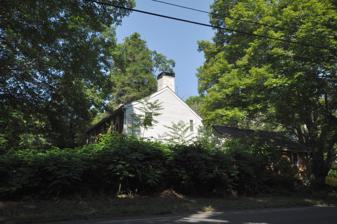
Building: Lay-Pritchett House
Country: United States of America
Year built: 1648
Historic house in Connecticut, United States United States historic place Lay-Pritchett House U.S. National Register of Historic Places Show map of Connecticut Show map of the United States Location N of Westbrook on CT 145 , Westbrook, Connecticut Coordinates 41°19′55″N 72°29′35″W / 41.33194°N 72.49306°W / 41.33194; -72.49306 Area 2.8 acres (1.1 ha) Built c. 1737 and 1789 Architectural style Colonial , Saltbox NRHP reference No. 78002854 Added to NRHP October 11, 1978 The Lay-Pritchett House is a historic house on Stevenstown Road ( Connecticut Route 145 ) in Westbrook, Connecticut .  Built about 1737 and enlarged several times since, it is distinctive for retaining its core elements in their original configuration and without significant alteration.  The house was listed on the National Register of Historic Places in 1978. Description and history The Lay-Pritchett House stands in a rural setting in northern Westbrook, oriented facing south on a 3-acre (1.2 ha) parcel on the west side of Stevenstown Road ( Connecticut Route 145 ), just south of its junction with Pritchett Lane.  It is a two-story wood-frame structure, five bays wide, with two chimneys, and a leanto section giving it a typical New England saltbox appearance.  A modern ell extends further to the rear.  The interior follows a center hall plan, with two rooms on either side of the hall.  The interior finishes are almost entirely original on the ground floor, with hand-hewn exposed beams, vertical lapped-board wainscoting, and plaster above.  Doors and their hardware appear to be original as well. Traditionally described as the oldest house in the Patchogue area of Westbrook, the present main block was probably built in stages at several points in the 18th century.  It was originally attached to an even older structure, traditionally dated to 1648 and demolished c. 1891, whose large chimney now forms one of those in the main block.  Most of this construction was done by members of the Lay family, who have a long history in Westbrook. See also National Register of Historic Places listings in Middlesex County, Connecticut References